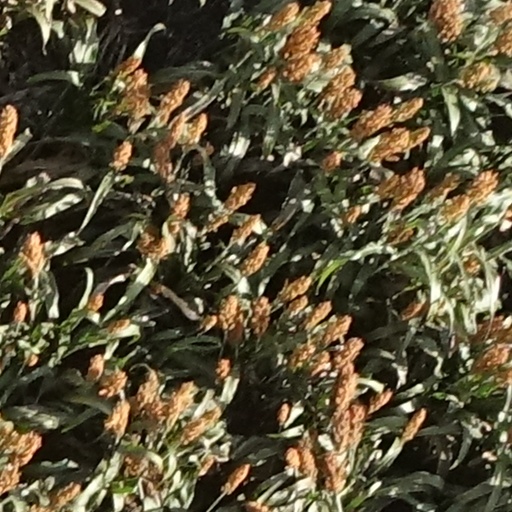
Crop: sorghum